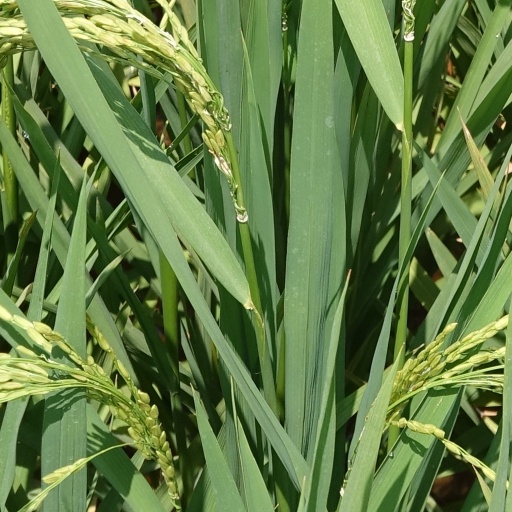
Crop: rice